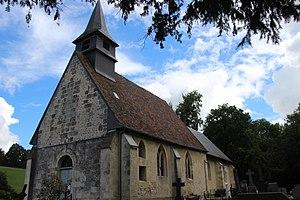
église Formentin
L'église Saint-Eugène est une église catholique située à Formentin, en France.
Formentin est une commune française, située dans le département du Calvados en région Normandie, peuplée de 250 habitants.